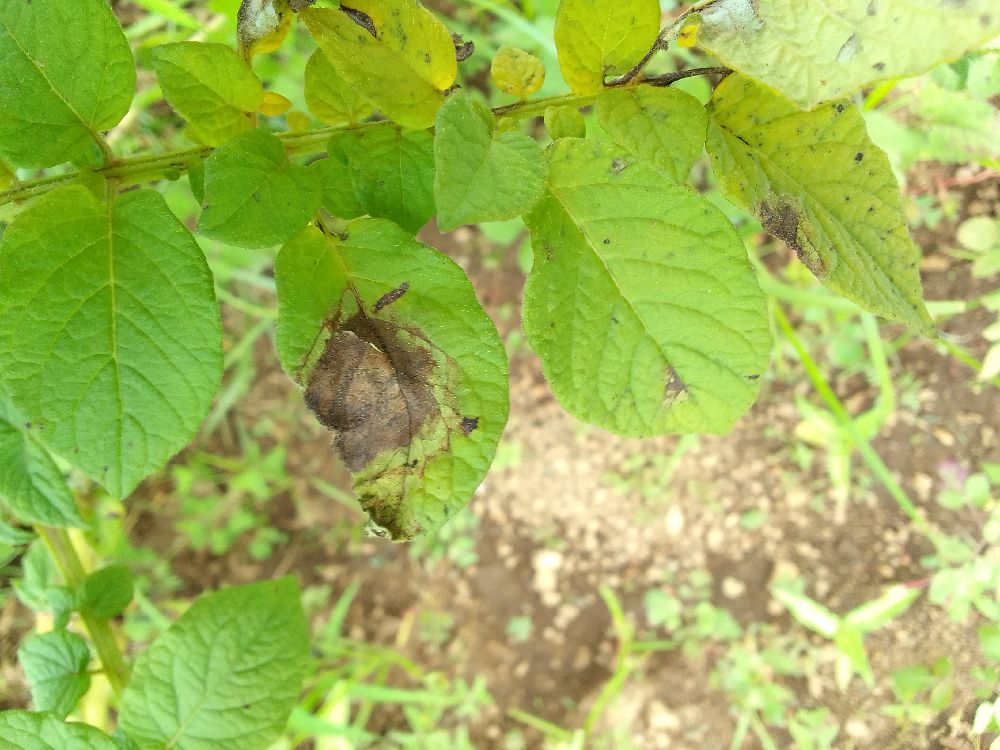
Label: Late blight